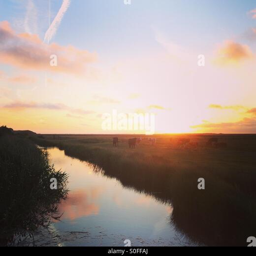
cows on the marsh during sunset